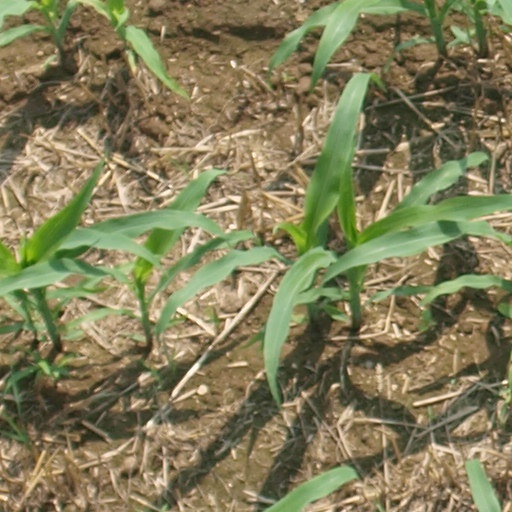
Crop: maize; corn